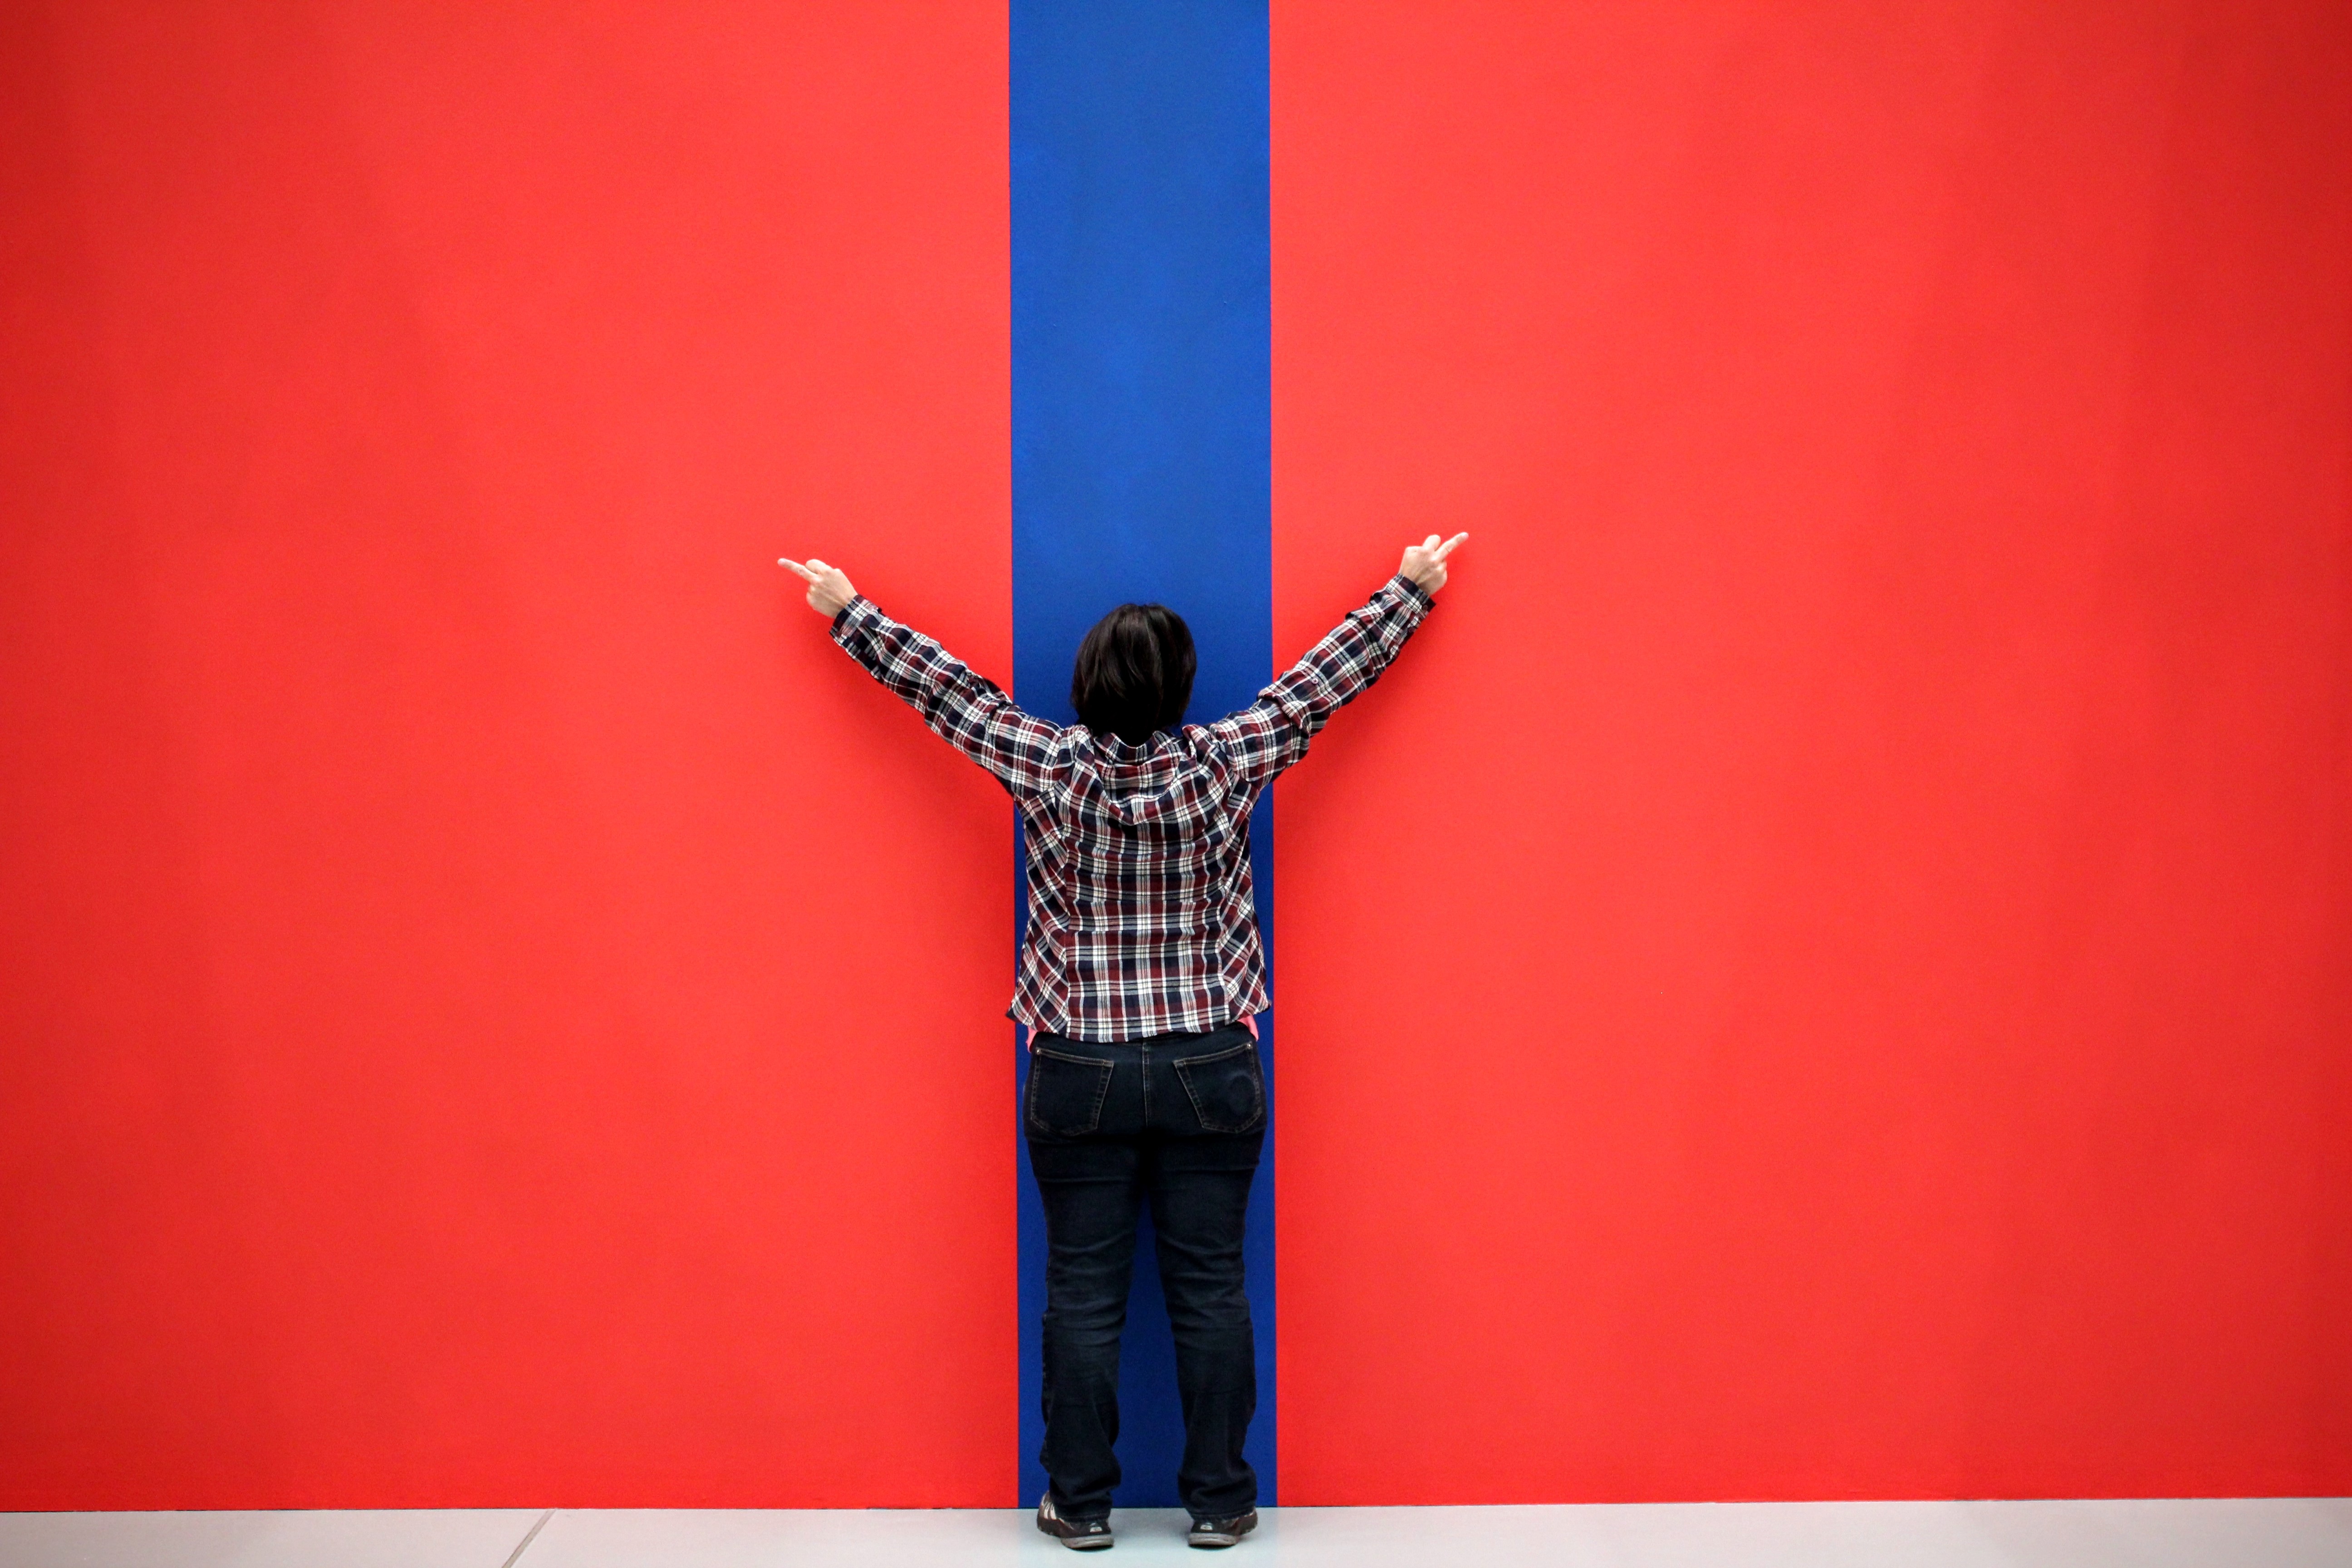
woman, red, color, flag, blue, background, wallpaper, sexy, poznan, fool around